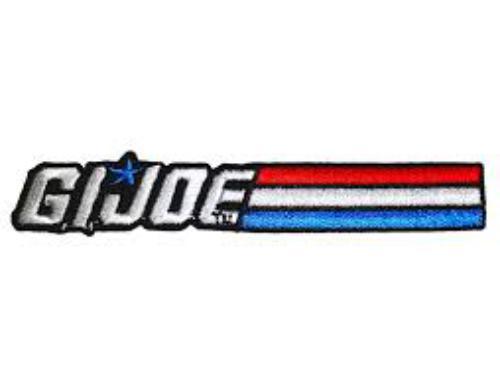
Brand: g.i. joe
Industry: Leisure